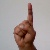
The image shows a hand gesture representing the letter 'D' in Indian Sign Language.